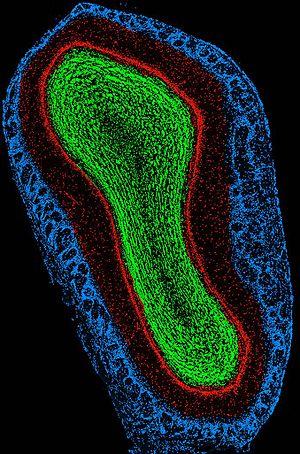
Le bulbe olfactif, parfois appelé lobe olfactif, est une région du cerveau des vertébrés dont la fonction principale est de traiter les informations olfactives en provenance des neurones chémorécepteurs olfactifs. C'est une structure paire – il y a deux bulbes olfactifs – légèrement détachée du reste du cerveau et la plus proche de la cavité nasale.